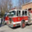
Label: truck